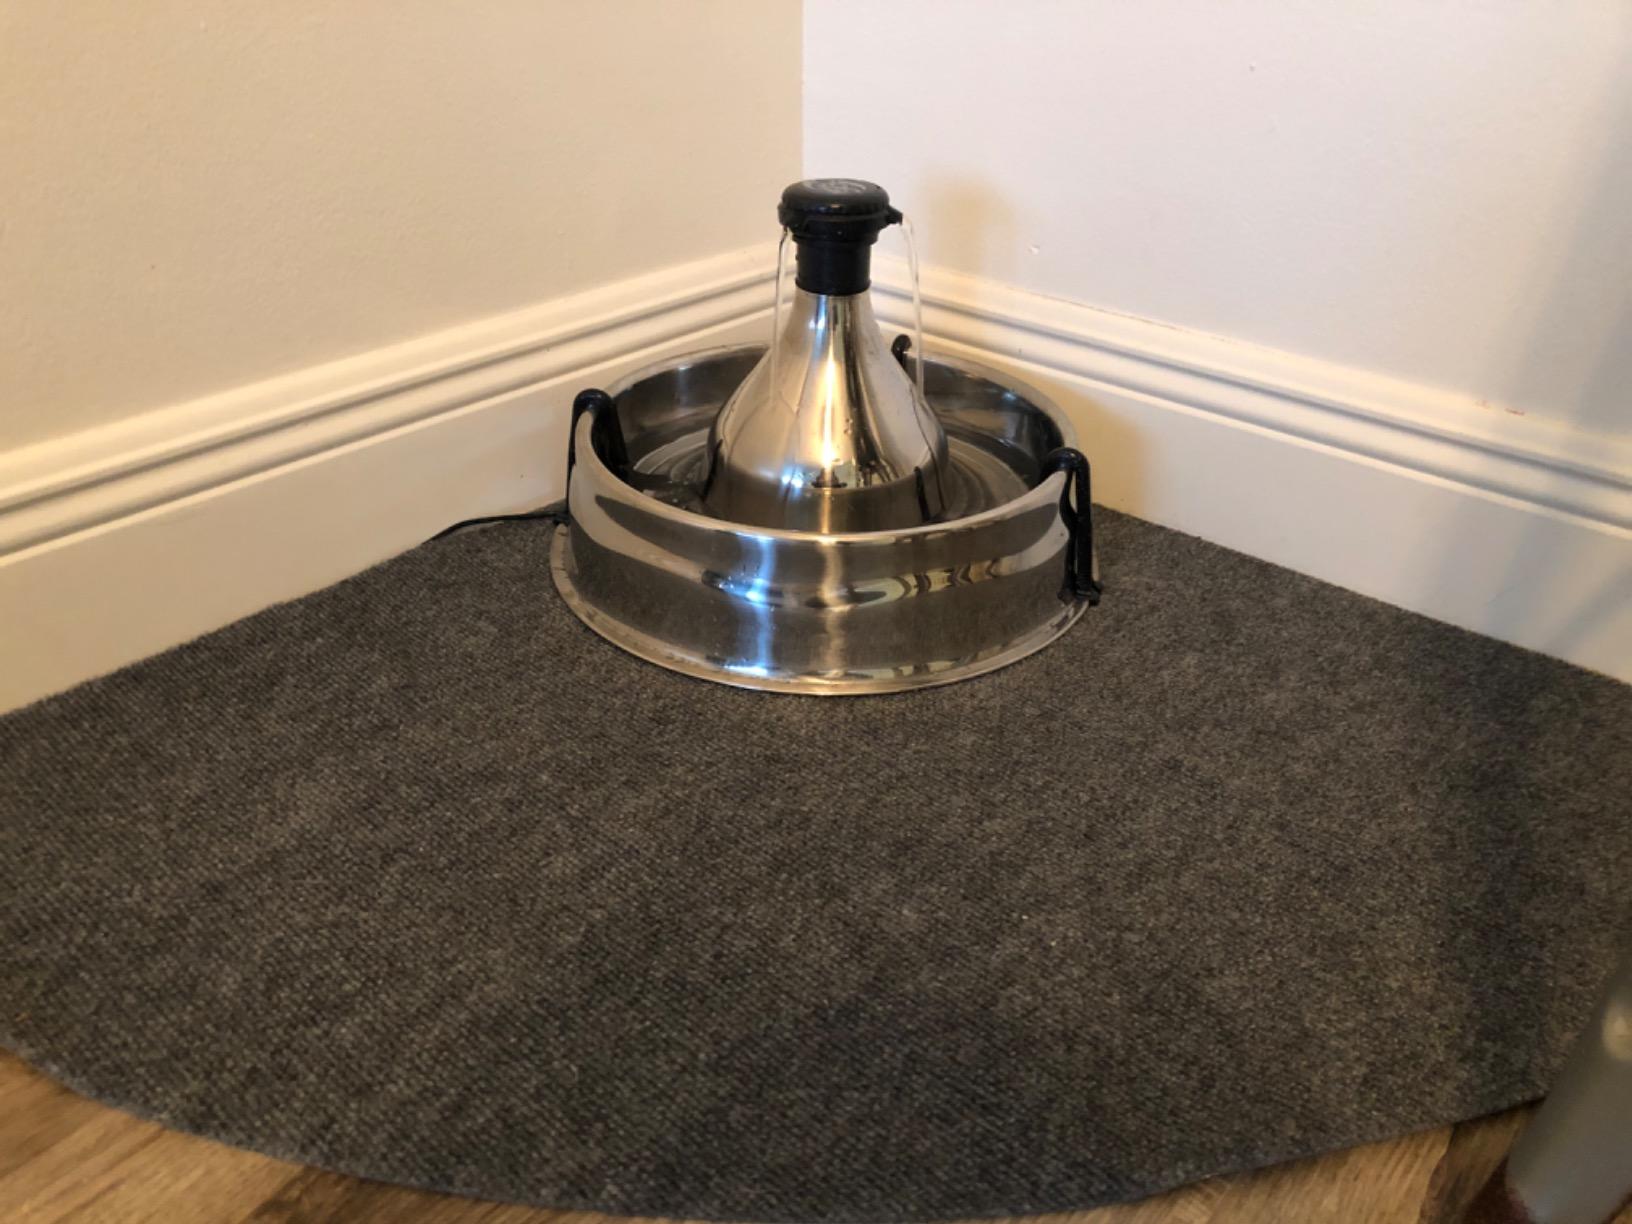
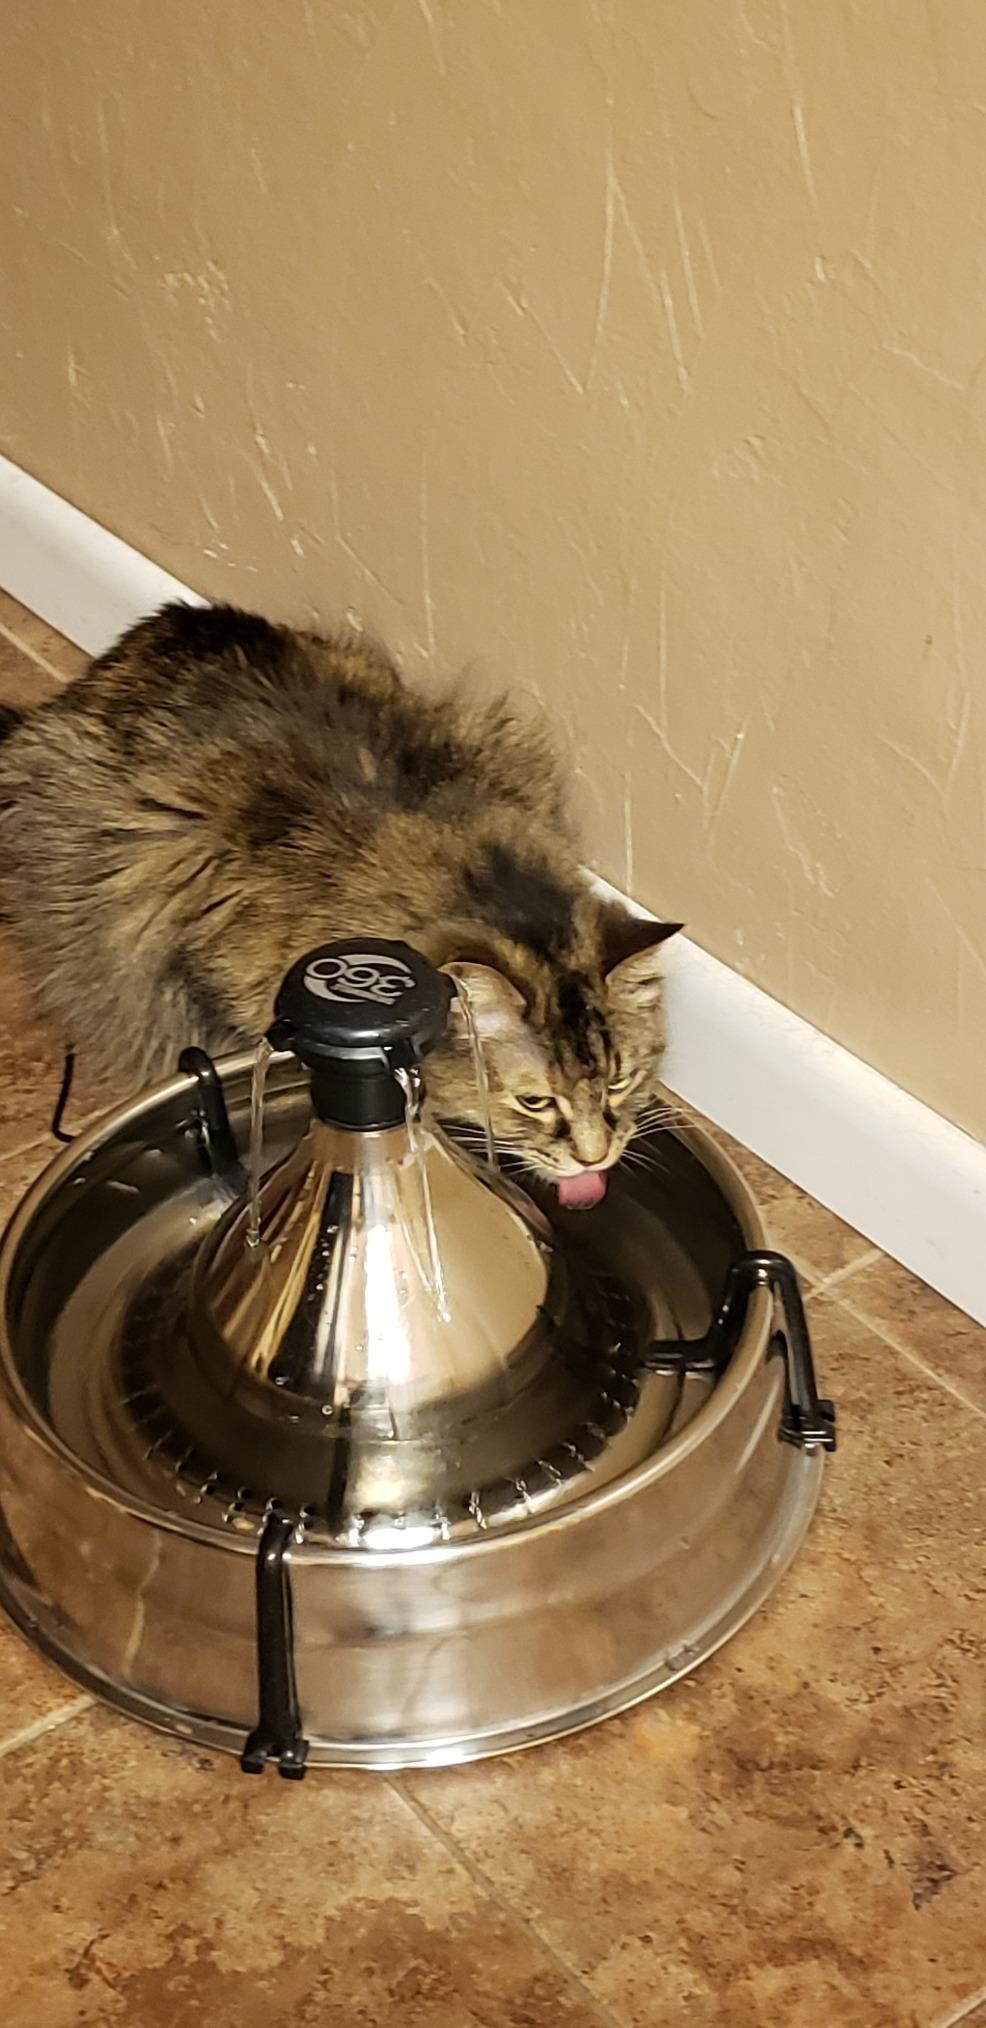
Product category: items_bowl
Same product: yes